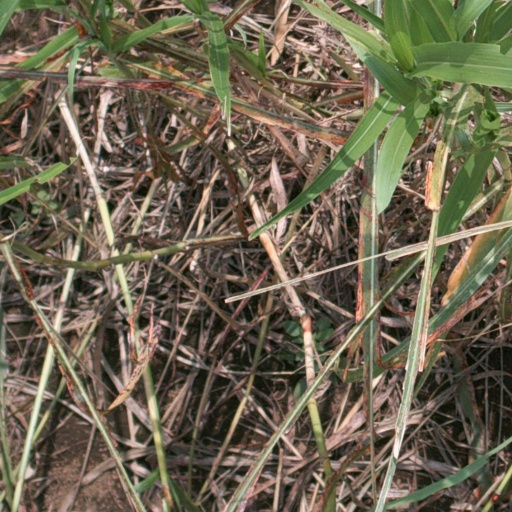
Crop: sorghum